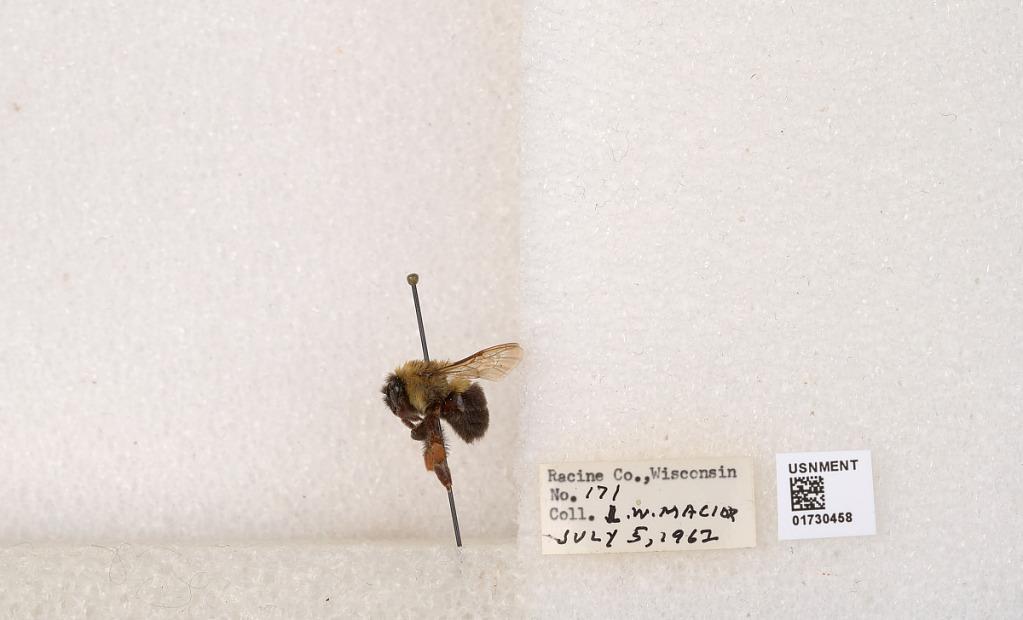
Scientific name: Bombus impatiens Cresson
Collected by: L. Macior
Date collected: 1962-7-5
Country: United States
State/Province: Wisconsin
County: Racine
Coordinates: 42.7299, -87.8123